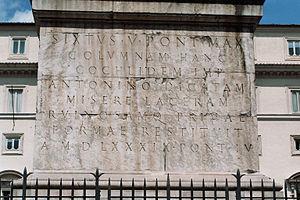
La colonne de Marc-Aurèle est un monument de Rome, érigé entre 176 et 192 pour célébrer les victoires de l'empereur Marc Aurèle sur les Germains Marcomans et les Sarmates établis au nord du Danube.